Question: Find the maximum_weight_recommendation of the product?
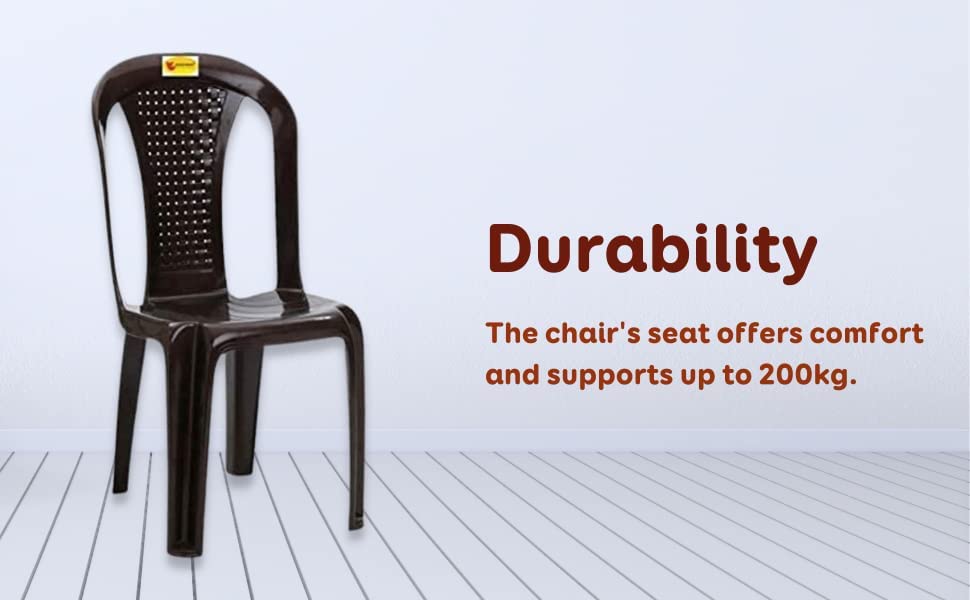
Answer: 200 kilogram